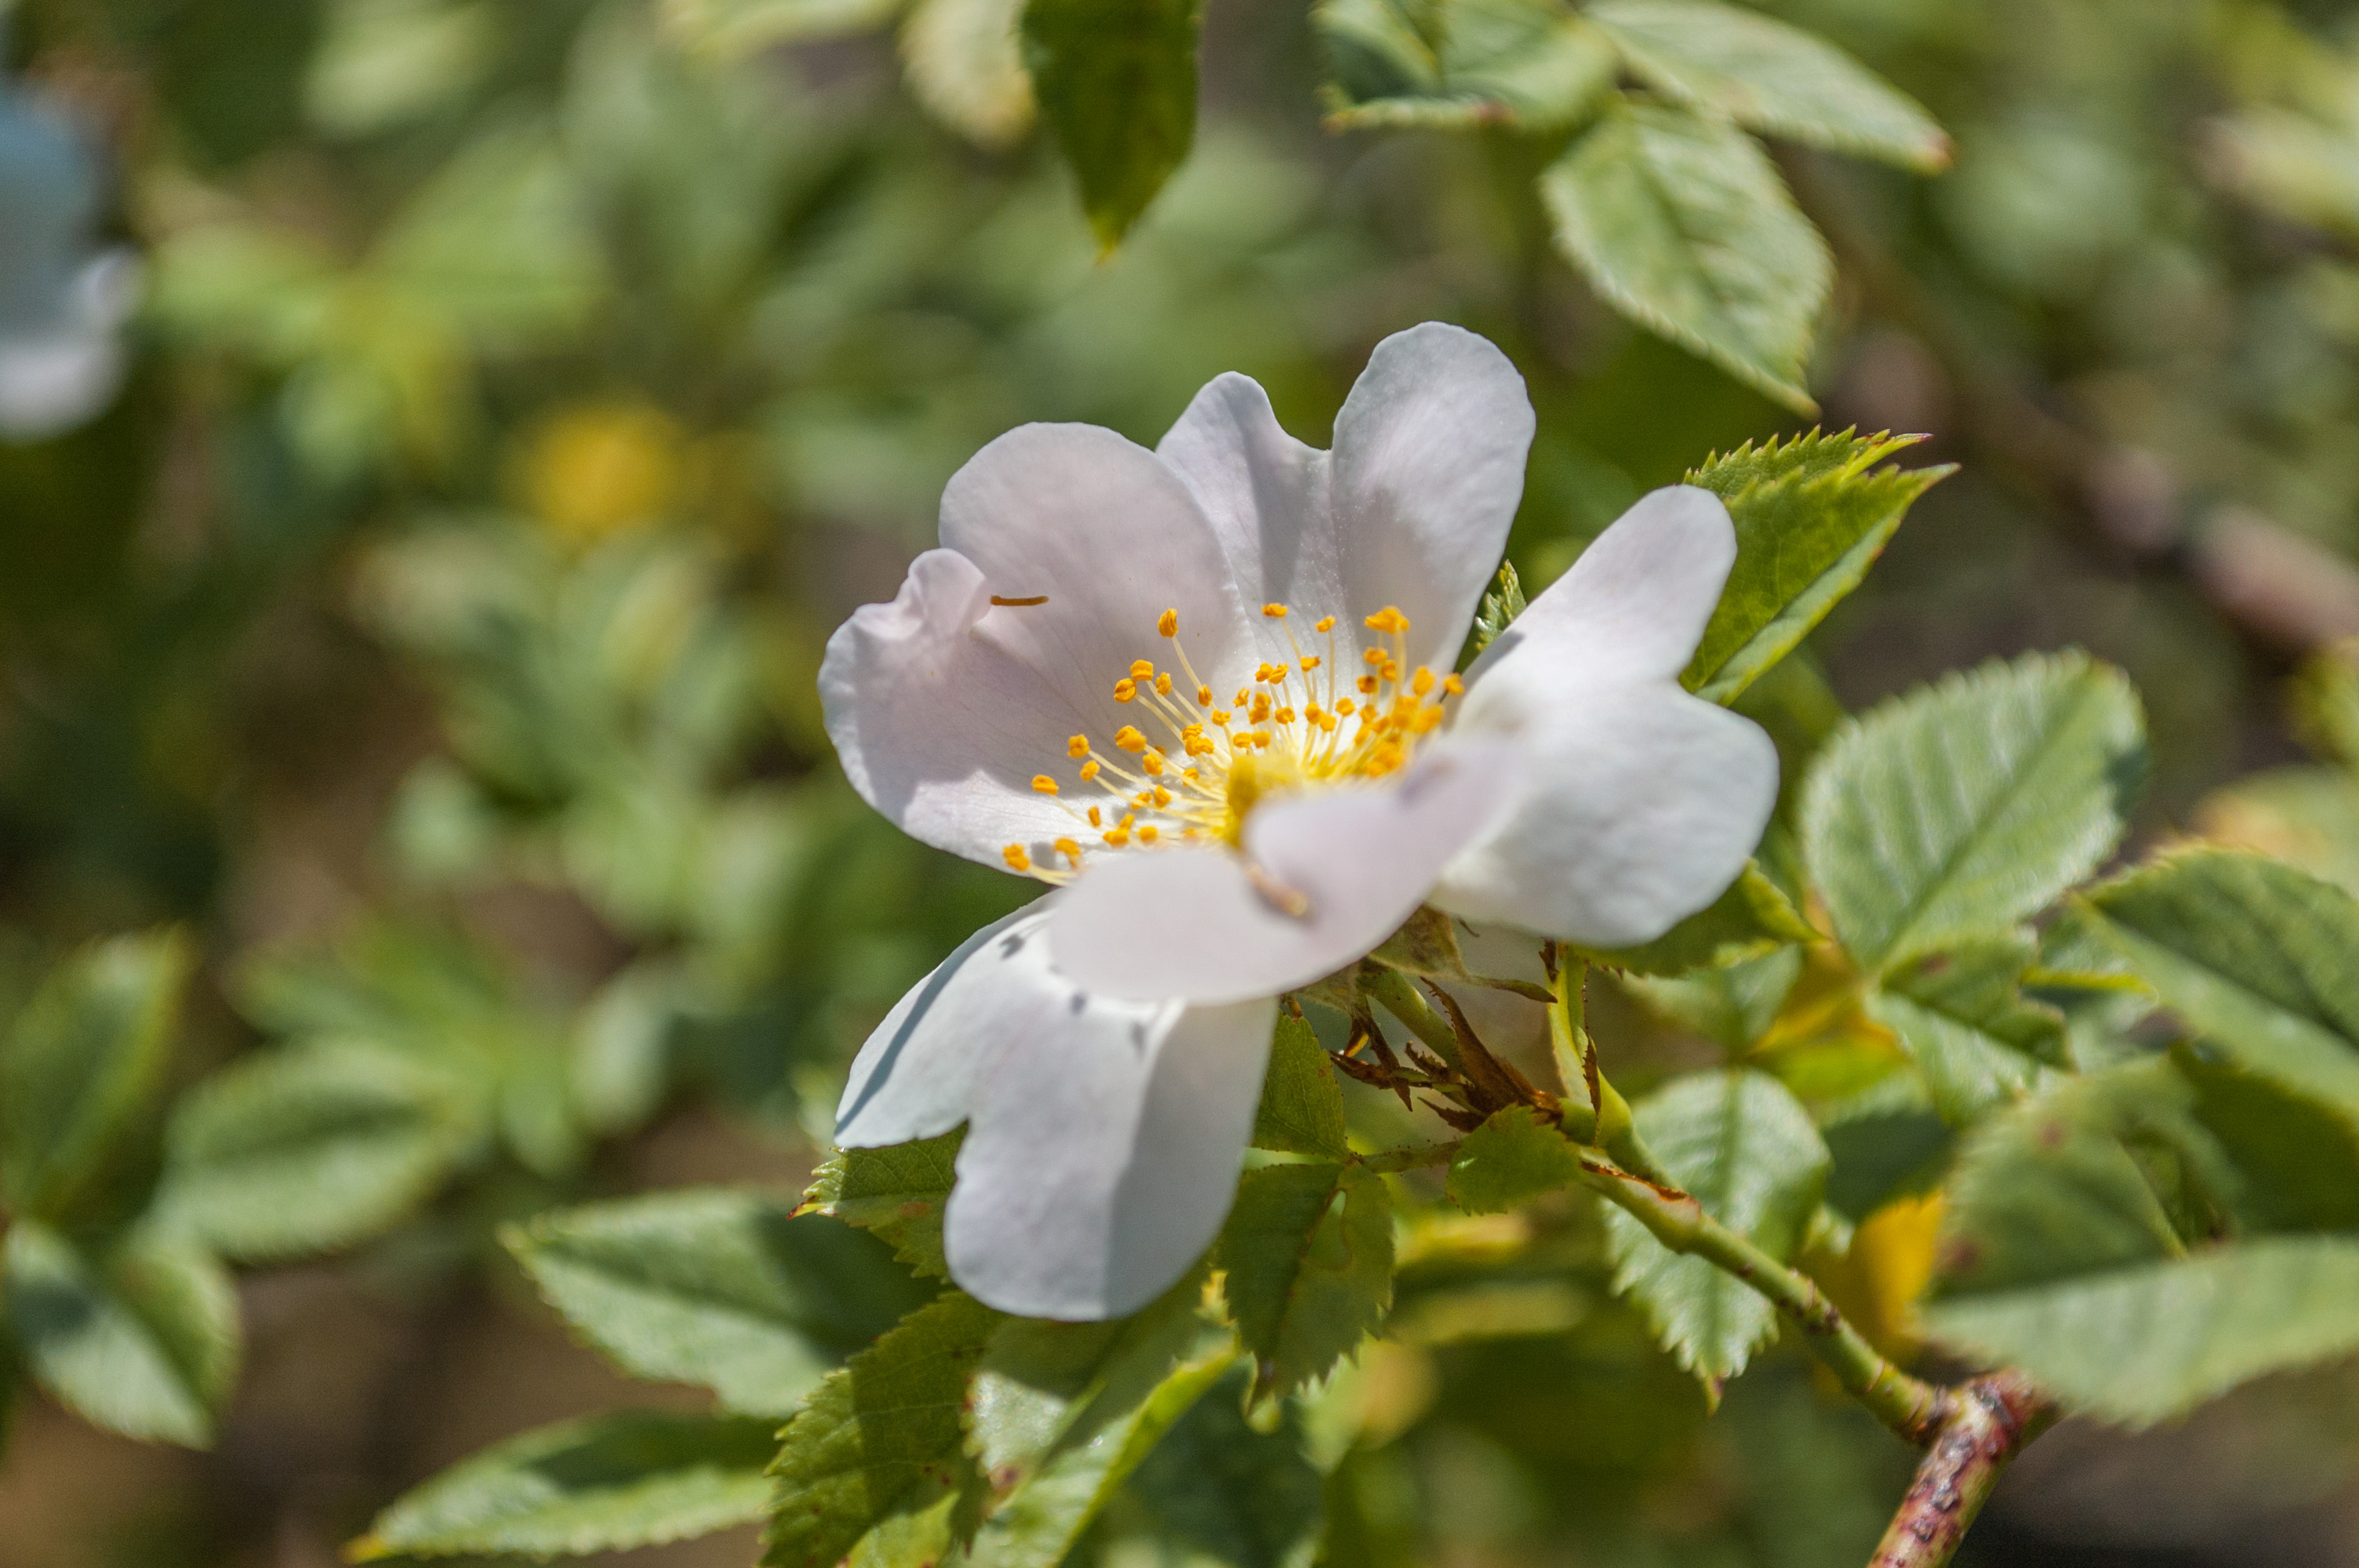
flower, flowering plant, evergreen rose, petal, Rosa sericea, plant, burnet rose, Rosa omeiensis, multiflora rose, Woods rose, rosa rubiginosa, rose family, rosa wichuraiana, rose, rosa canina, Rosa nutkana, tree anemone, California wild rose, rosa dumalis, rose order, carolina rose, mock orange, rosa palustris, wildflower, cinquefoil, rosa arkansana